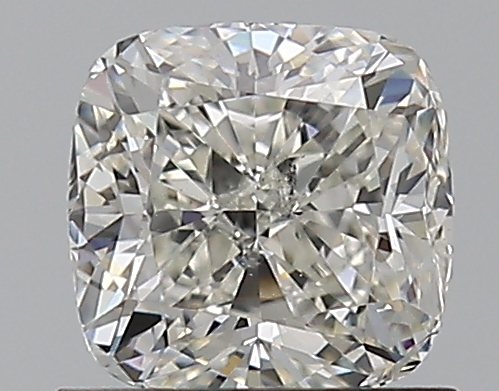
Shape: cushion
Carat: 1
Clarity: SI1
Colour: I
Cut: EX
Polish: EX
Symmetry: EX
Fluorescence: N
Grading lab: GIA
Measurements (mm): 5.63 x 5.52 x 3.84